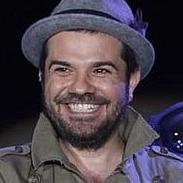
Age: 38